Kurds

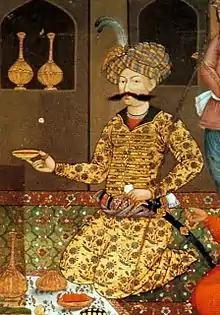
5th Safavid shah Abbas the Great, married a Mukri noblewoman in 1610 AD.

Due to the Turkic invasion of Anatolia and Armenia, the 11th-century Kurdish dynasties crumbled and became incorporated into the Seljuk dynasty. Kurds would hereafter be used in great numbers in the armies of the Zengids. The Ayyubid dynasty was founded by Kurdish ruler Saladin, as succeeding the Zengids, the Ayyubids established themselves in 1171. Saladin led the Muslims to recapture the city of Jerusalem from the Crusaders at the Battle of Hattin, also frequently clashing with the Assassins. The Ayyubid dynasty lasted until 1341 when the Ayyubid sultanate fell to Mongolian invasions.